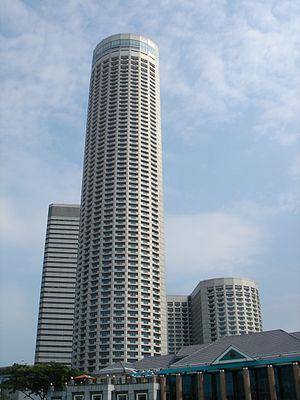
La Swissôtel The Stamford est un gratte-ciel situé à Singapour et comprenant un hôtel.